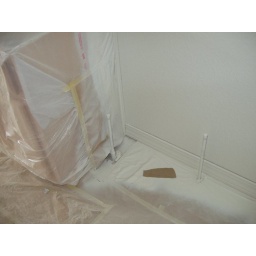
Pipe in bathroom floor